A Bird Story

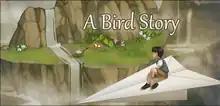
Game logo

A Bird Story is an adventure role-playing video game developed and published by Freebird Games. It was released in November 2014 for Linux, OS X, and Windows as a minisode connecting the previous game by Freebird Games, "To the Moon", with its sequel, "Finding Paradise".